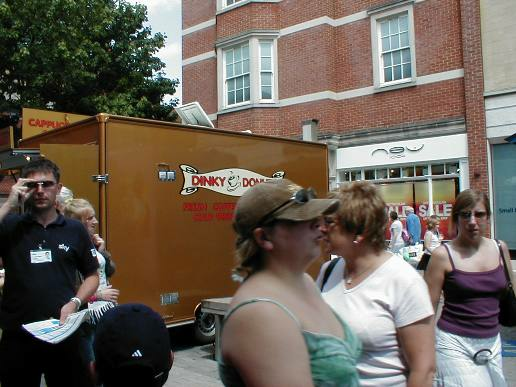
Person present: Yes